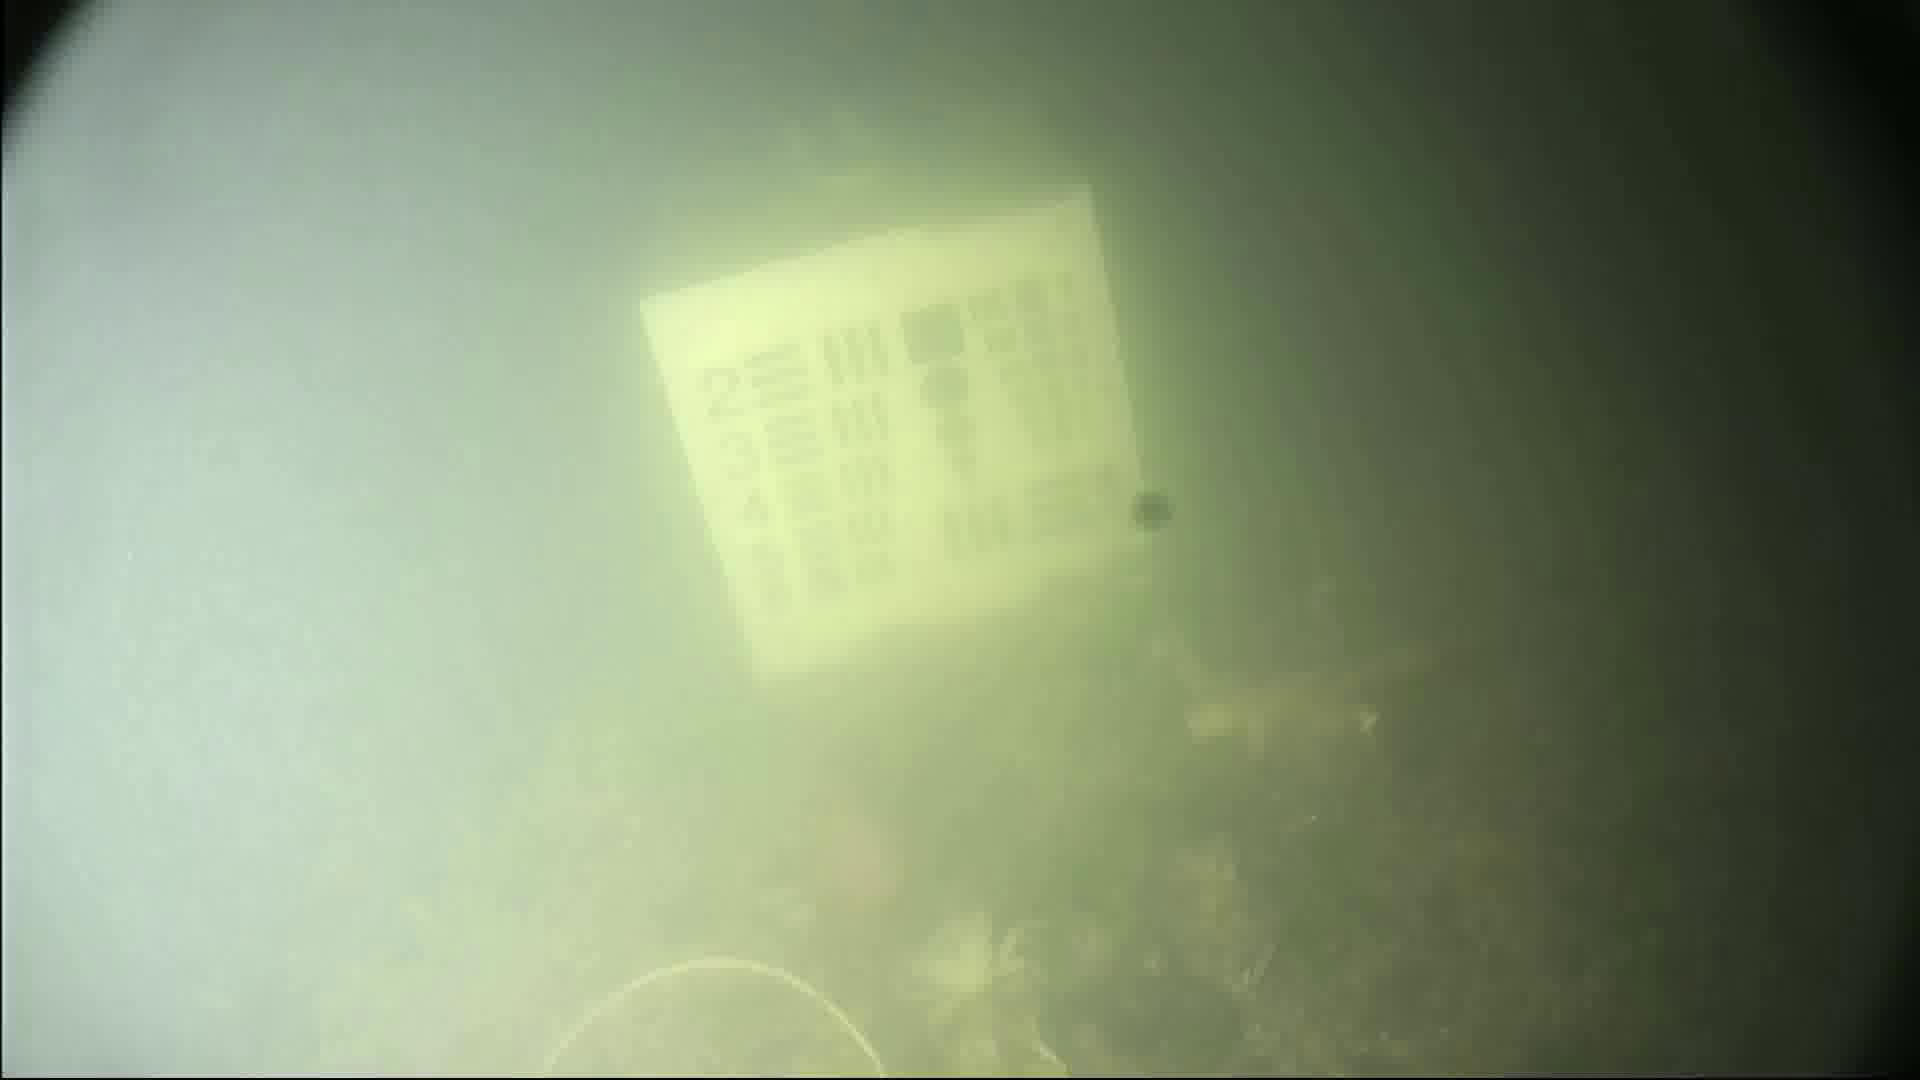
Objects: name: crab
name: fish